Oedipus (Euripides)

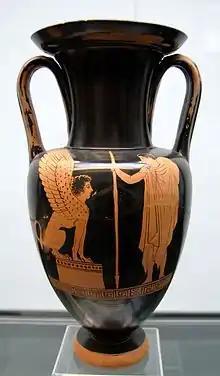
Oedipus confronting the Sphinx

Oedipus ( or ; , "Oidípous") is a play by the 5th-century BCE Athenian dramatist Euripides. The play is now lost except for some fragments. What survives of the play covers similar ground as Sophocles' acclaimed "Oedipus Rex", but scholars and historians have found there are significant differences. In "Oedipus Rex", the title character blinds himself upon learning his true parentage, accidentally killing his father and marrying his mother Jocasta. In Euripides' play, however, it appears Oedipus is blinded by a servant of his father Laius, Oedipus' predecessor as king of Thebes. Furthermore, Euripides' play implies Oedipus was blinded before it was known that Laius was his father. Also, while in Sophocles' play Jocasta kills herself, remaining fragments of Euripides' play depict Jocasta as having survived and accompanied Oedipus into exile.